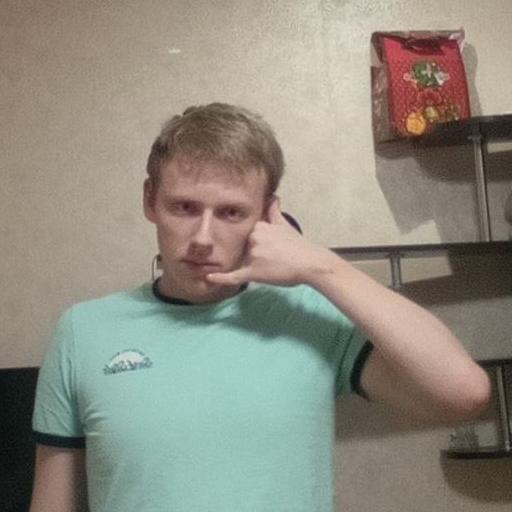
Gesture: call